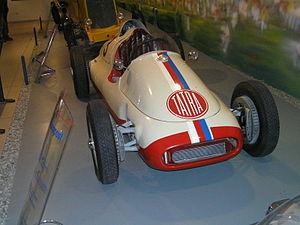
Tatra est une entreprise tchèque fabriquant des camions depuis 1898, et qui a exercé l’activité de constructeur automobile entre 1897 et 1998. Pionnier dans ce domaine en Europe centrale, Tatra a longtemps été réputé pour ses grandes routières aux lignes aérodynamiques. La marque a également produit des avions et des bus.